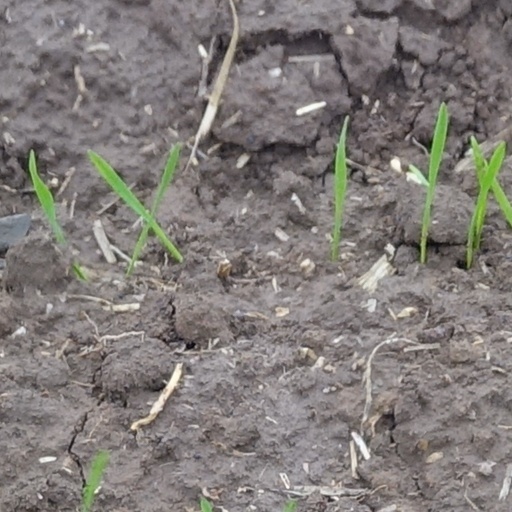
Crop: wheat